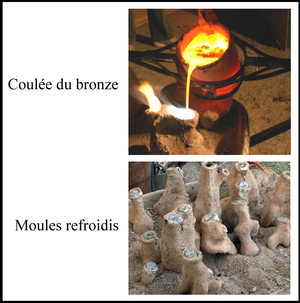
Une sculpture en bronze est obtenue à partir d'un modèle original en terre, en cire ou en plâtre qui est fondue en bronze à partir d'un moule. En sculpture, cette technique remonte à la plus haute Antiquité, depuis au moins le IIIᵉ millénaire av. J.‑C..